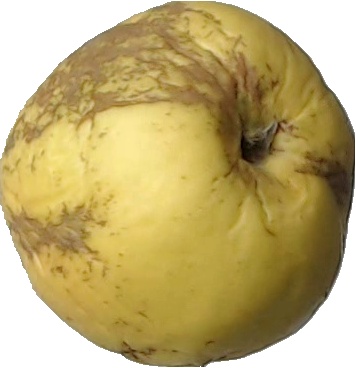
Label: apple_golden_1